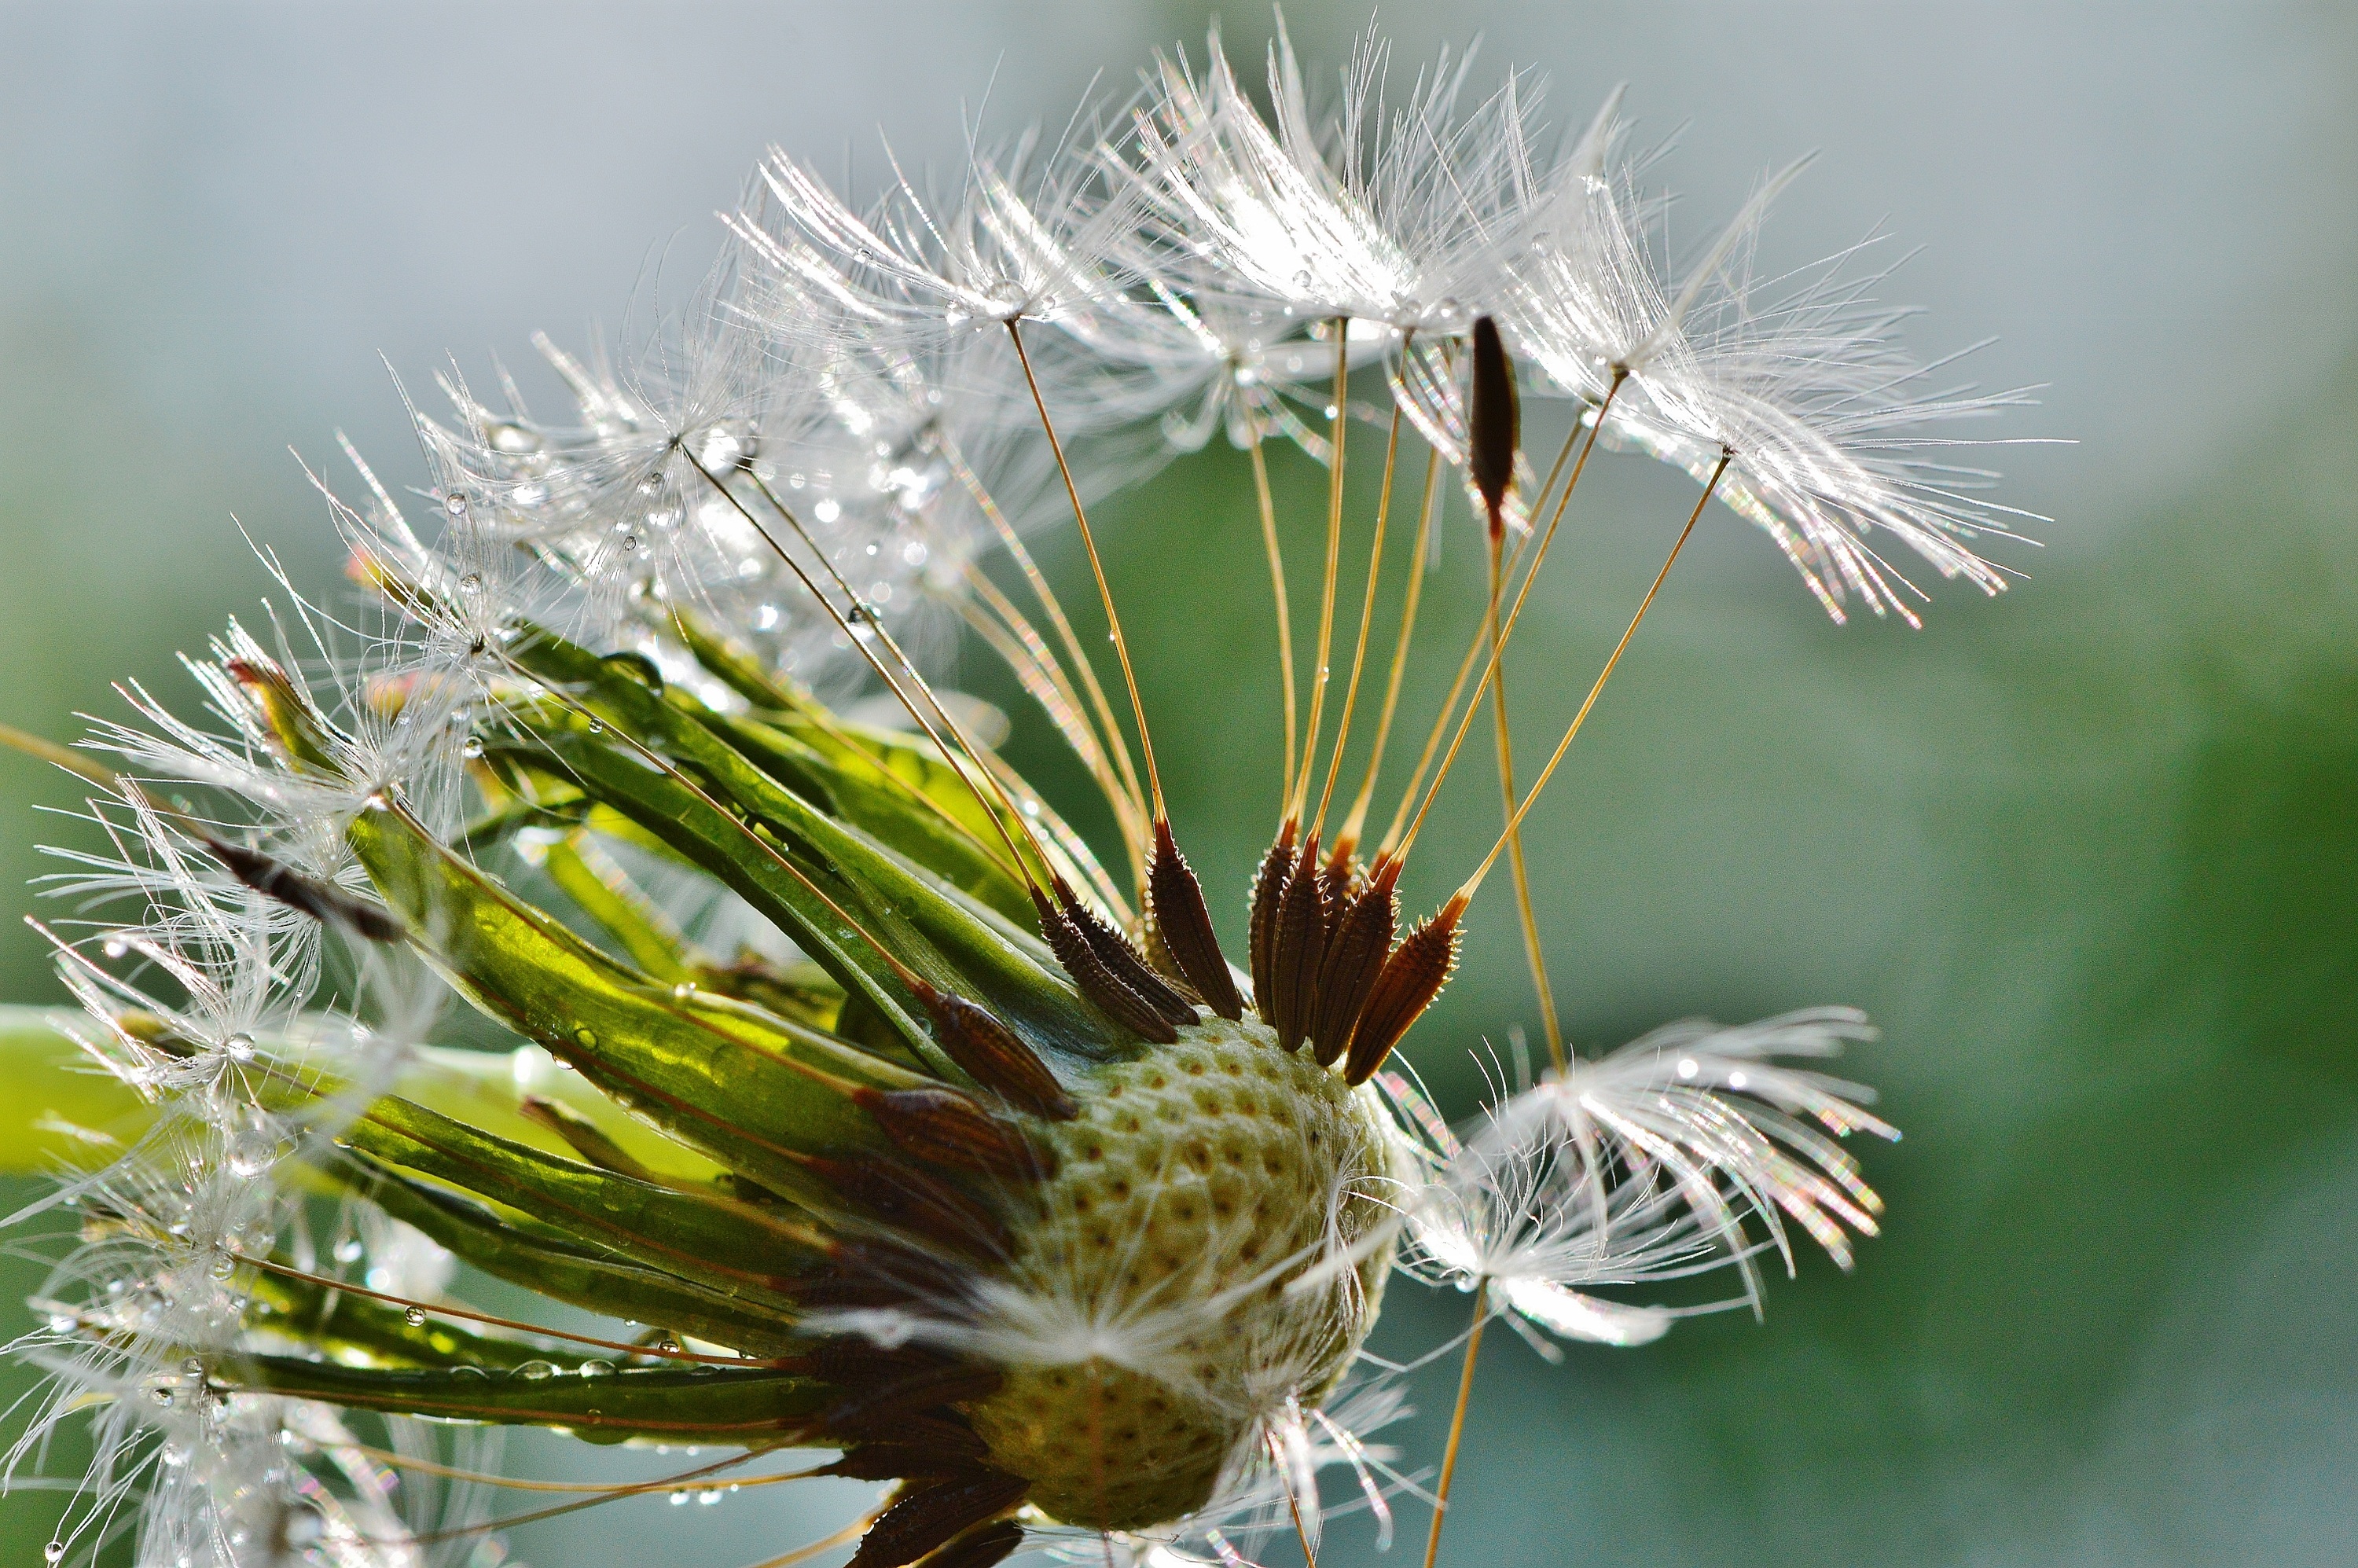
nature, grass, branch, blossom, plant, photography, dandelion, rain, leaf, flower, wet, green, botany, close, flora, wild flower, drip, wildflower, close up, pointed flower, thistle, macro photography, flowering plant, daisy family, grass family, plant stem, land plant, thorns spines and prickles